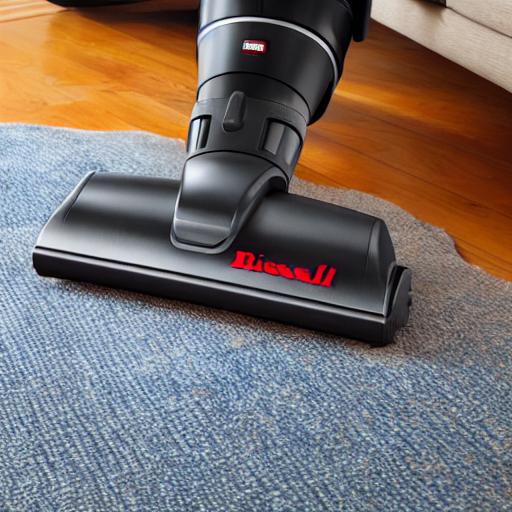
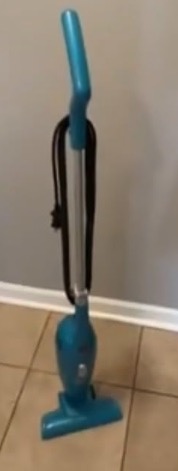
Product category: items_vacuum
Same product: no